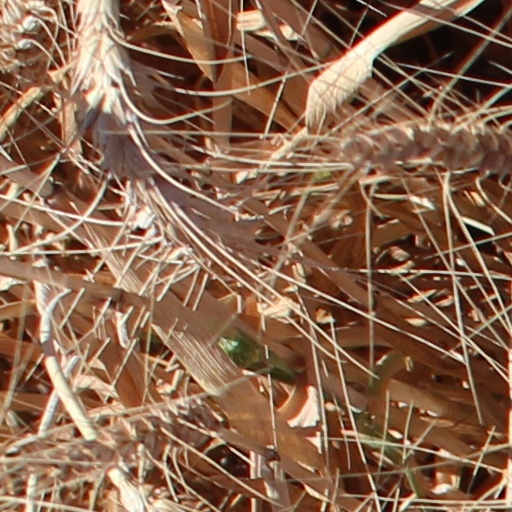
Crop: wheat